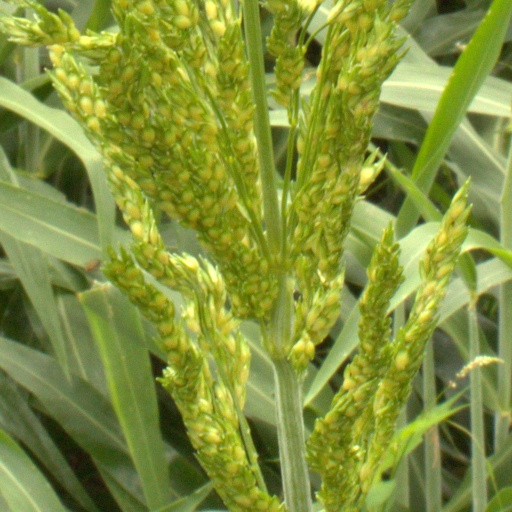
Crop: sorghum